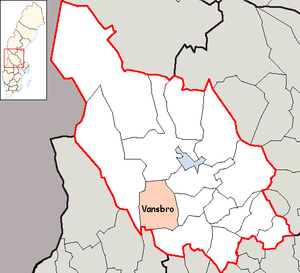
Vansbro kommun
Kort over Vansbro kommun i Sverige
Vansbro kommune ligger i det svenske län Dalarnas län i Dalarna. Kommunens administrationscenter ligger i byen Vansbro.